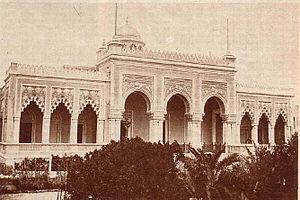
La Cyrénaïque était une colonie italienne située à l'est de l'actuelle Libye qui a existé de 1927 à 1934. Elle a fait partie du territoire de la Libye italienne conquise aux dépens de l'Empire Ottoman en 1911.
La Cyrénaïque est une région traditionnelle de Libye dont le nom provient de la Cyrénaïque antique, province romaine située autour de l'ancienne cité grecque de Cyrène.